Dara Shikoh Road

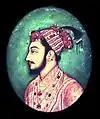
Prince Dara Shikoh

Dara Shikoh, also transliterated as Dara Shukoh, (20 March 1615 – 30 August 1659) was the eldest son and heir-apparent of the Mughal emperor Shah Jahan. Dara was designated with the title Padshahzada-i-Buzurg Martaba (lit. 'Prince of High Rank') and was favoured as a successor by his father and his elder sister, Princess Jahanara Begum. He had been given the title of 'Shah-e-Buland Iqbal' by Shah Jahan. In the war of succession which ensued after Shah Jahan's illness in 1657, Dara was defeated by his younger brother Prince Muhiuddin (later, the Emperor Aurangzeb). He was executed in 1659 on Aurangzeb's orders in a bitter struggle for the imperial throne.